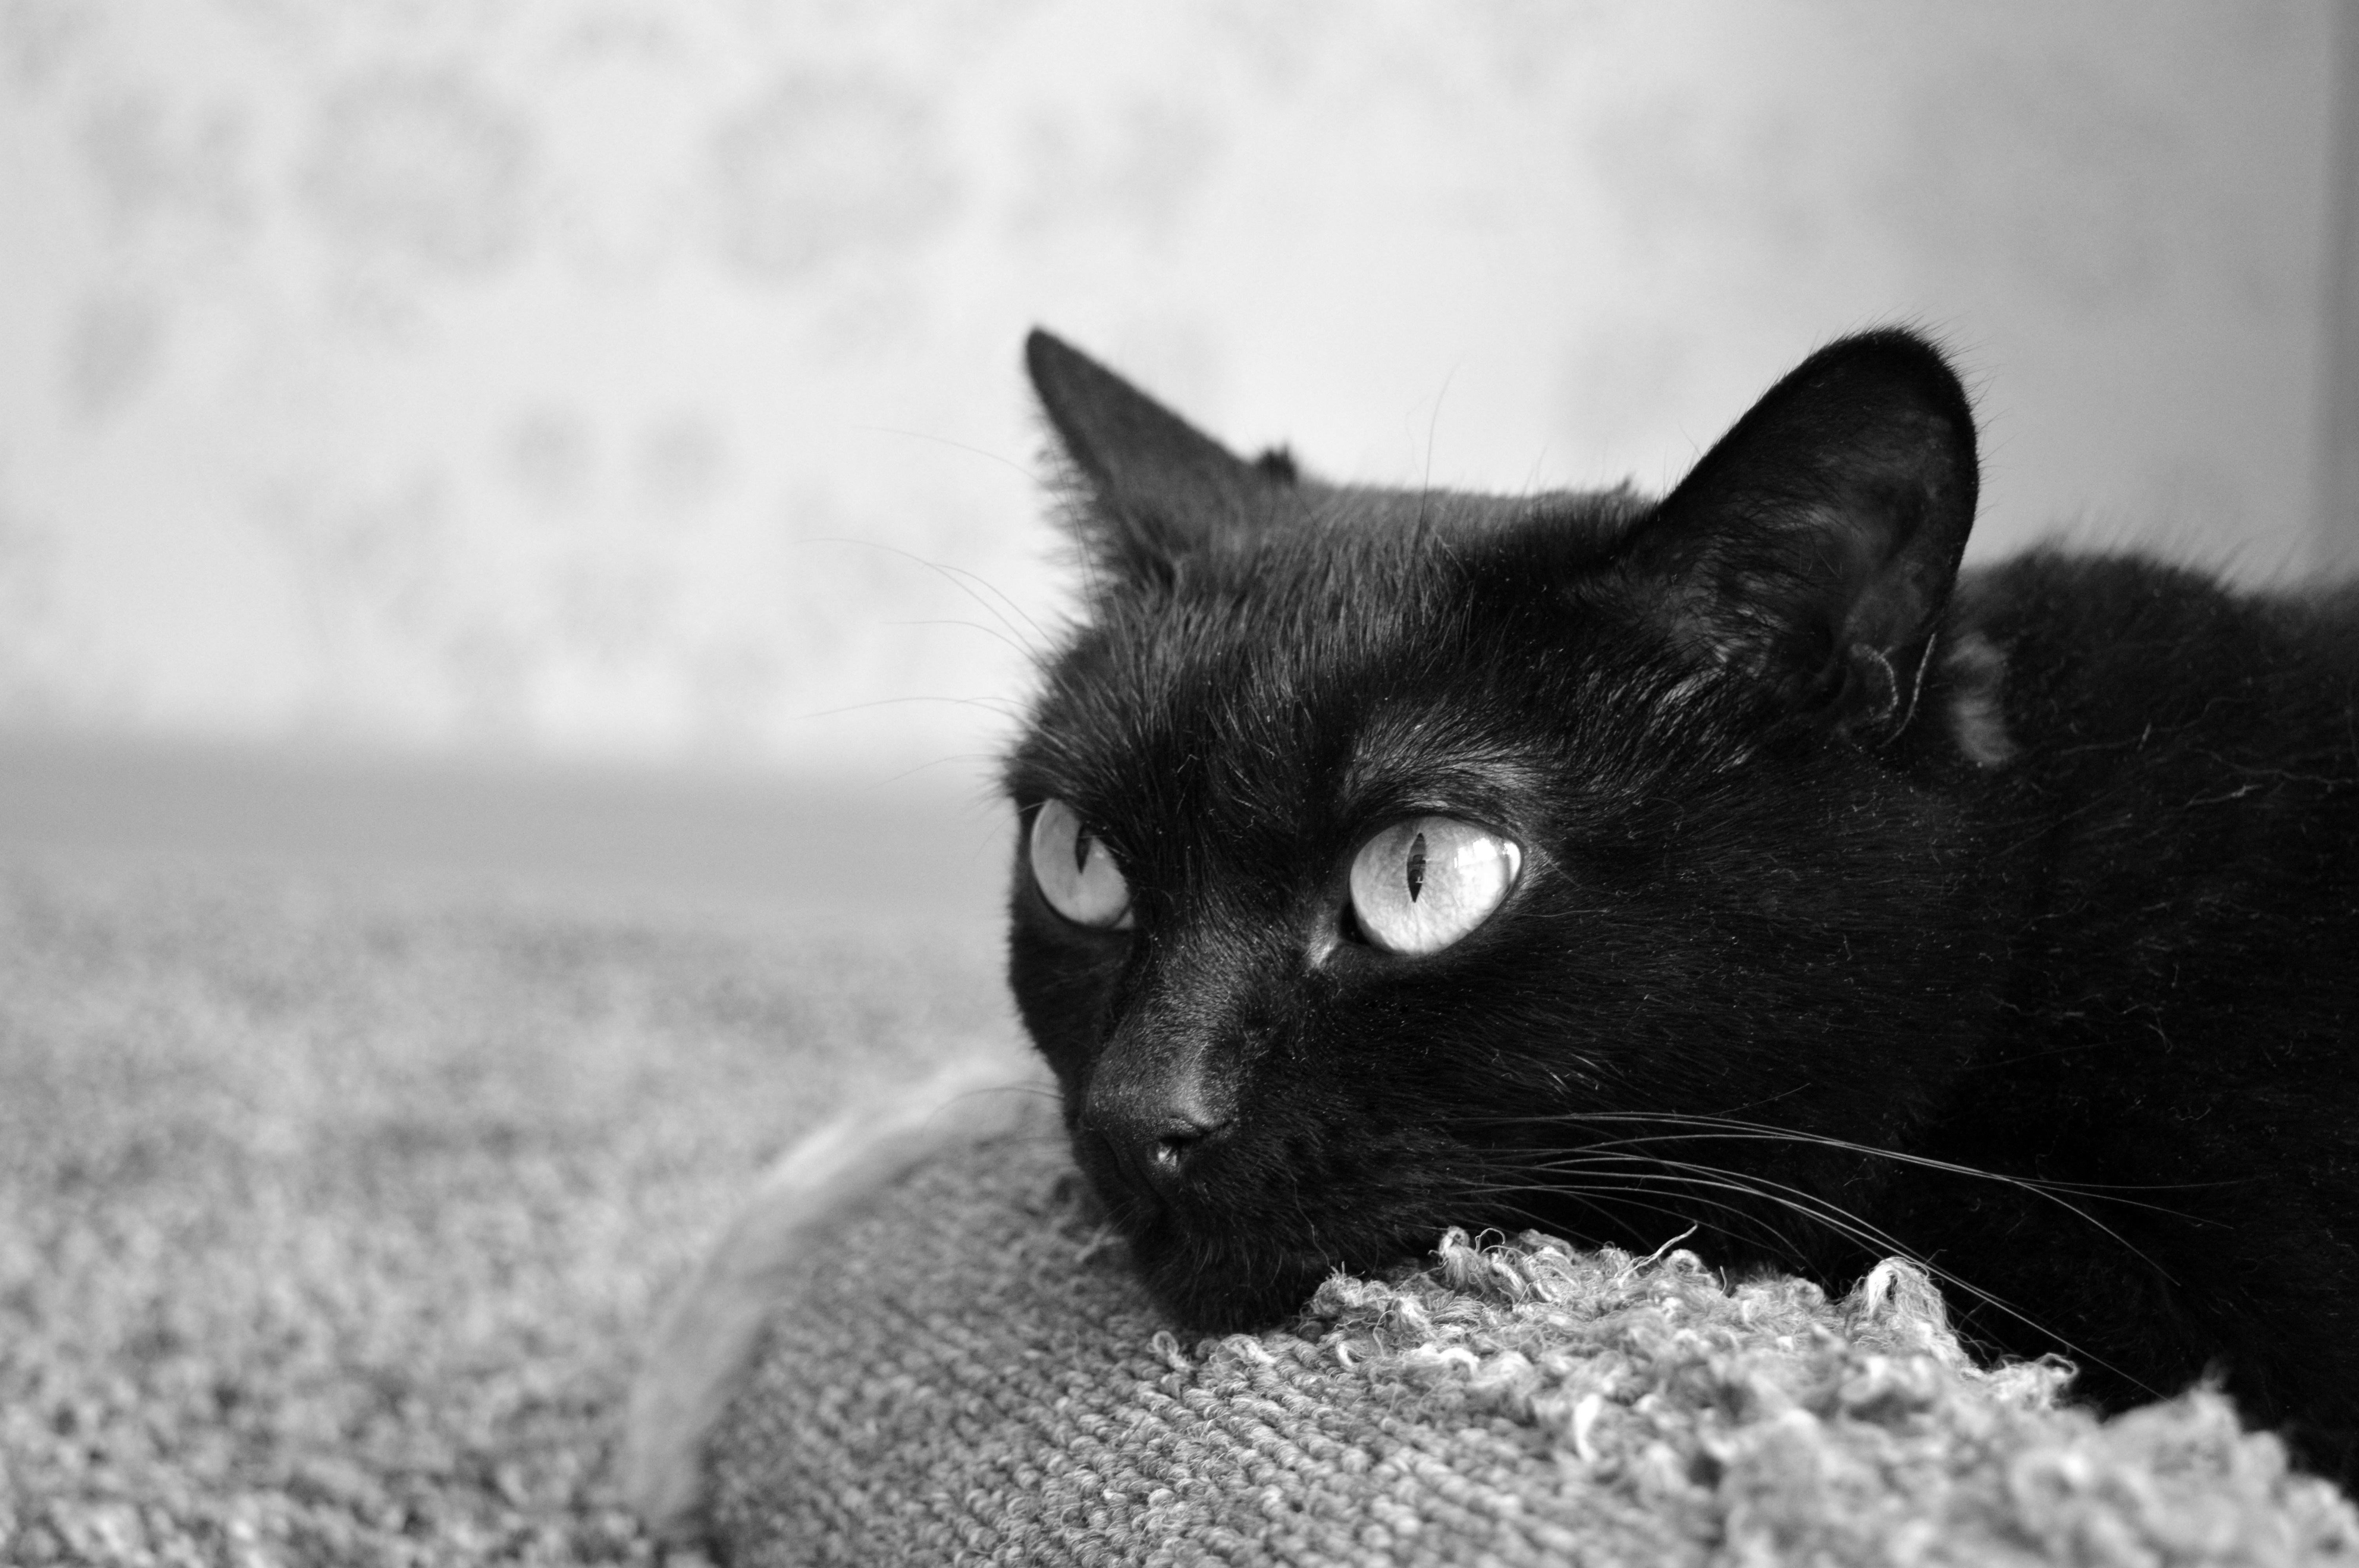
black and white, white, photography, view, home, animal, cute, pet, fur, kitten, cat, mammal, black cat, black, monochrome, closeup, thoughtful, close, close up, nose, whiskers, animals, furry, vertebrate, views, cat eyes, housecat, young cat, scratching posts, muzzle cat, sleeping cat, cat is, cat looking, cat dreams, lazy cat, cat resting, cat sleeping, beautiful cat, cat person, monochrome photography, small to medium sized cats, cat like mammal